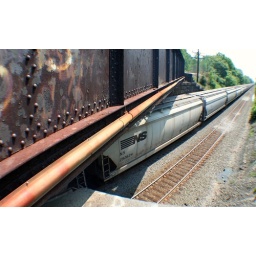
NS train under a bridge - Ohio